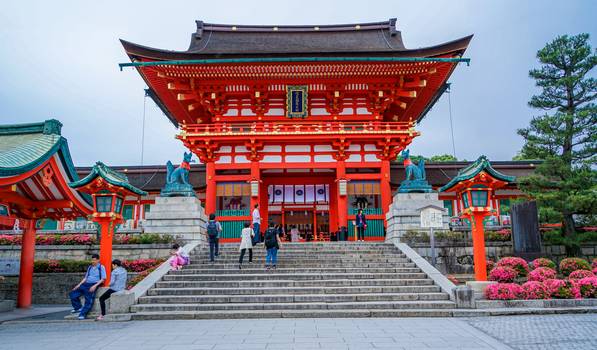
Label: No Watermark